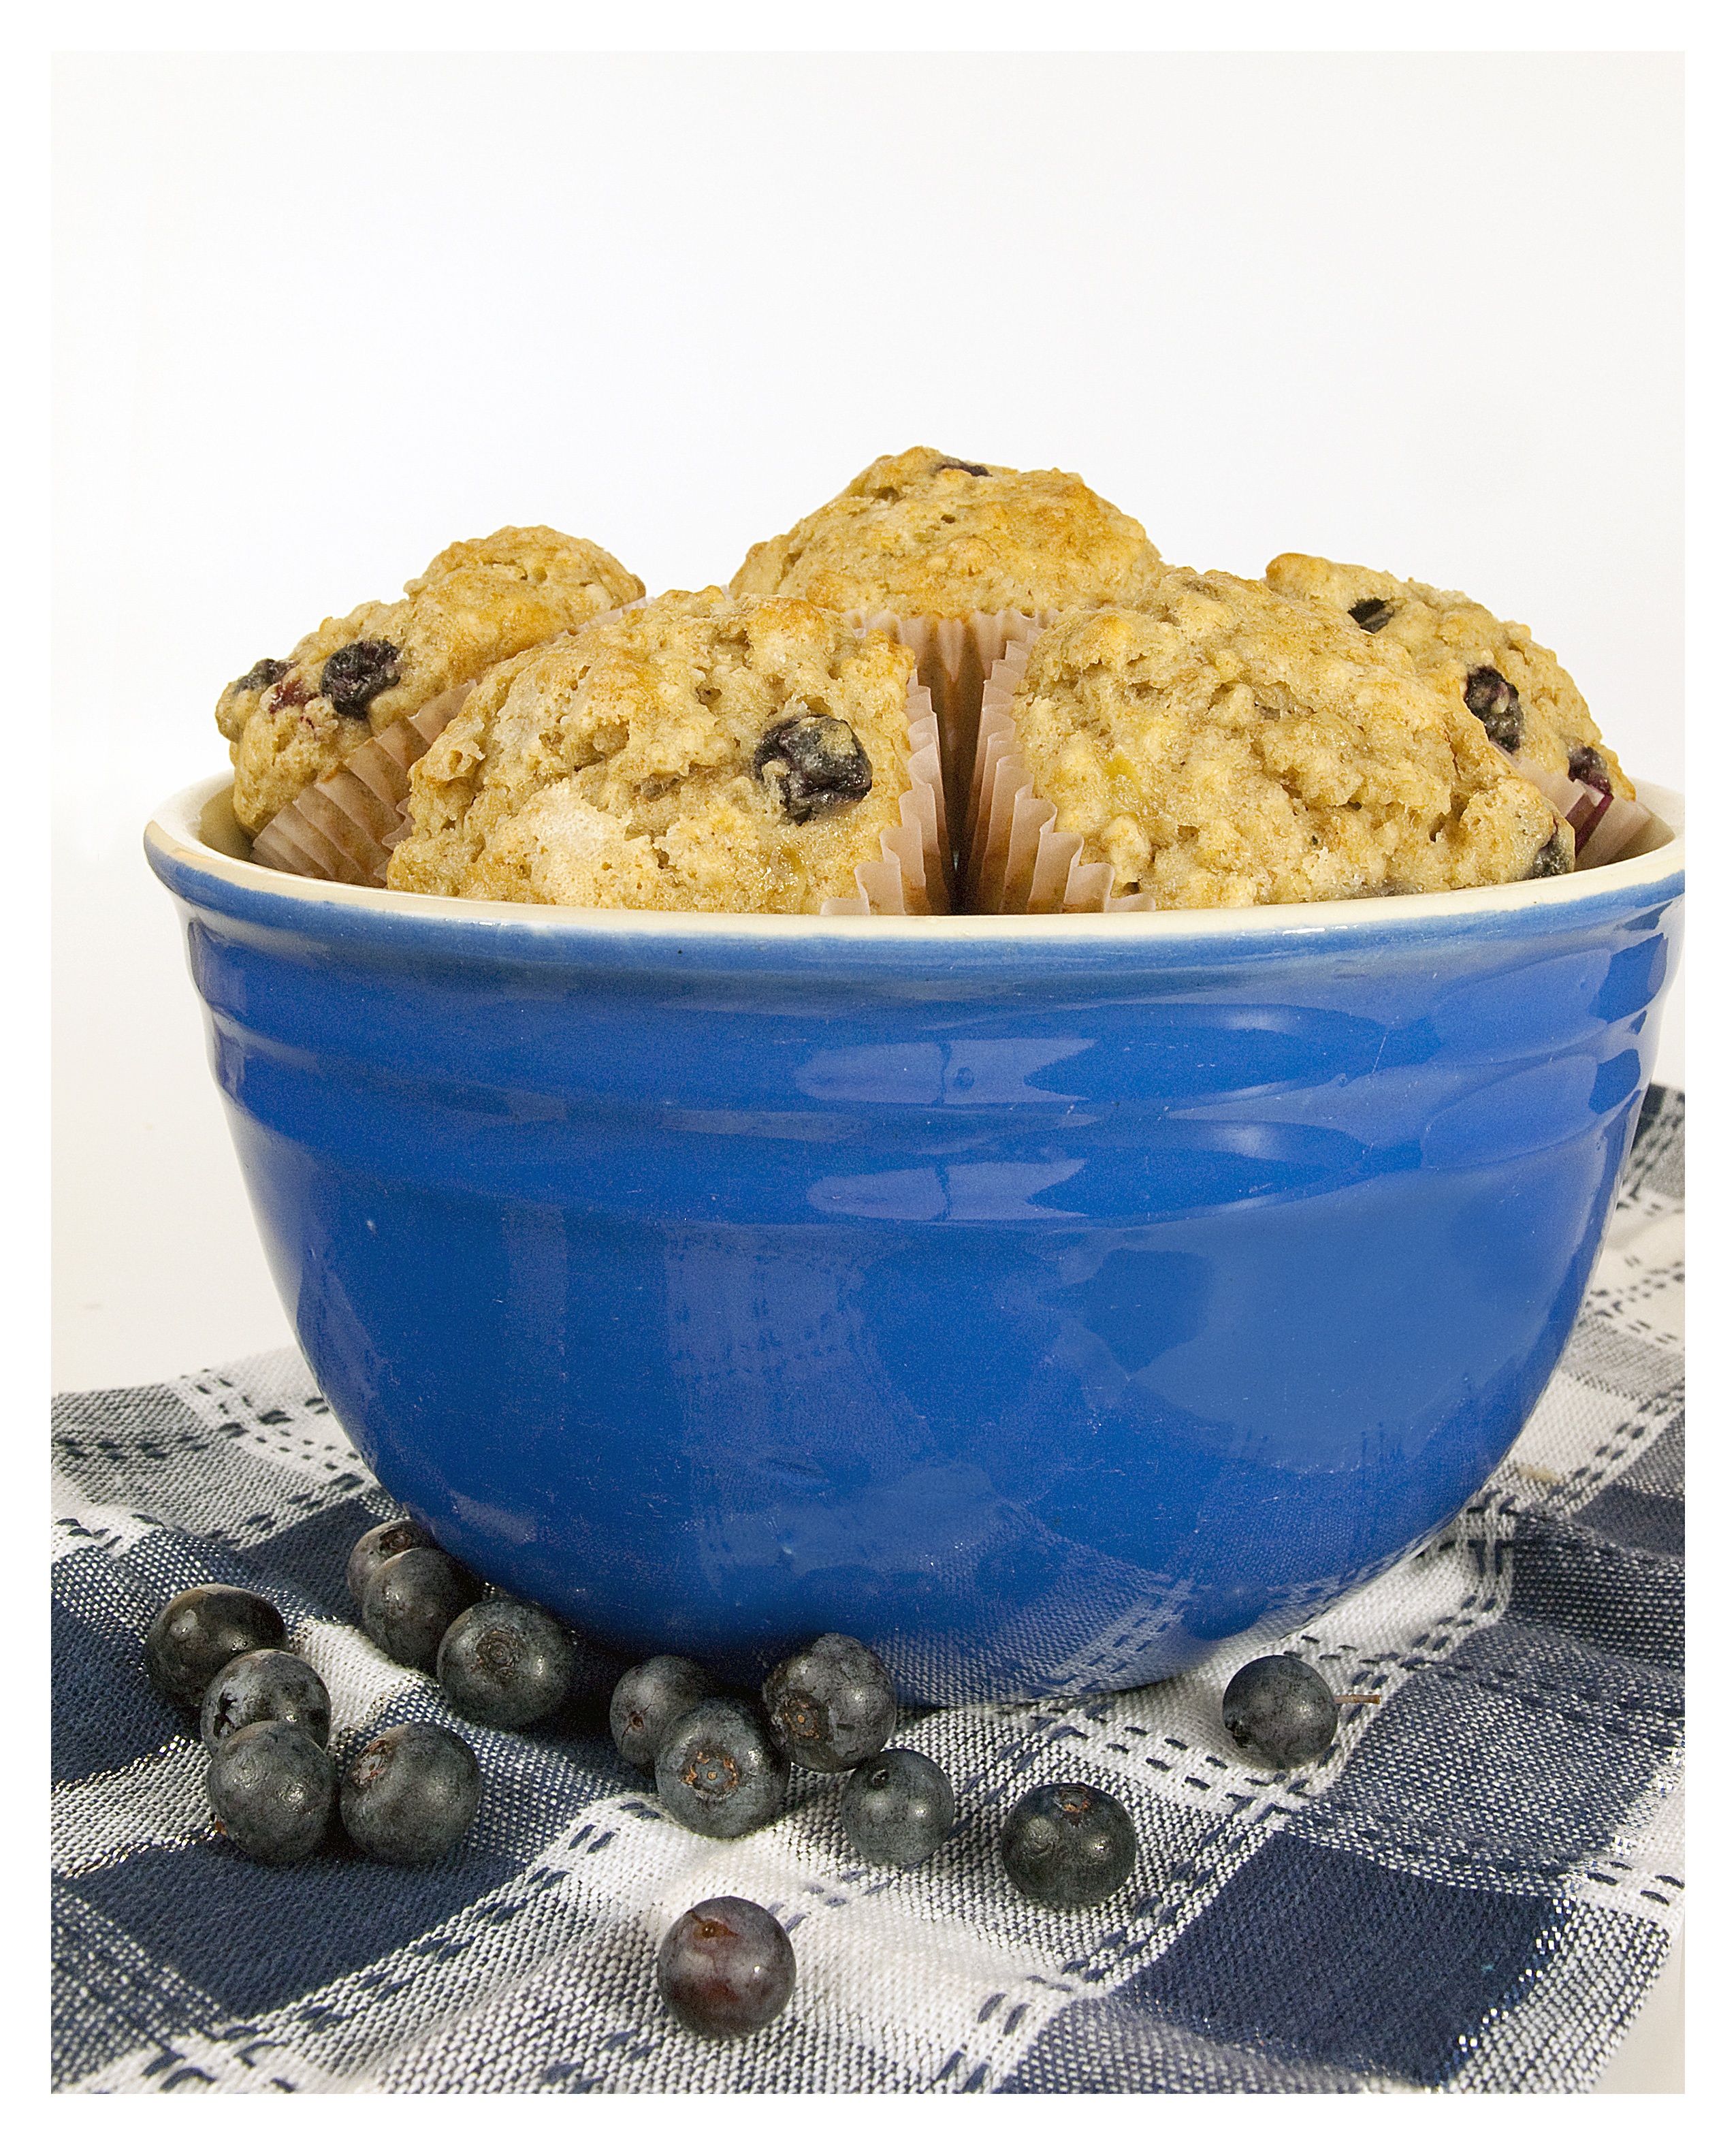
berry, sweet, bowl, dish, meal, food, produce, blueberry, fresh, blue, breakfast, baking, healthy, snack, dessert, delicious, homemade, yummy, muffins, snack food